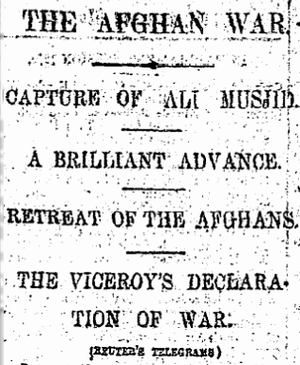
L'histoire de l'agence Reuters a vu une petite société de traduction de nouvelles, recourant à des pigeons voyageurs, devenir un siècle et demi plus tard la dixième plus grande capitalisation de la Bourse de Londres, à la fois agence de presse, courtier et réseau électronique d'échanges boursiers.
Fondée en 1851 à Londres, l'agence de presse Reuters fait partie des agences de presse mondiales et généralistes, activité historique qui représente une petite partie de son chiffre d'affaires, majoritairement consacré à l'information financière.
L'histoire des agences de presse a été marquée, depuis près de deux siècles, par une succession d'innovations technologiques et de bouleversements politiques qui ont transformé le paysage dans ce secteur.